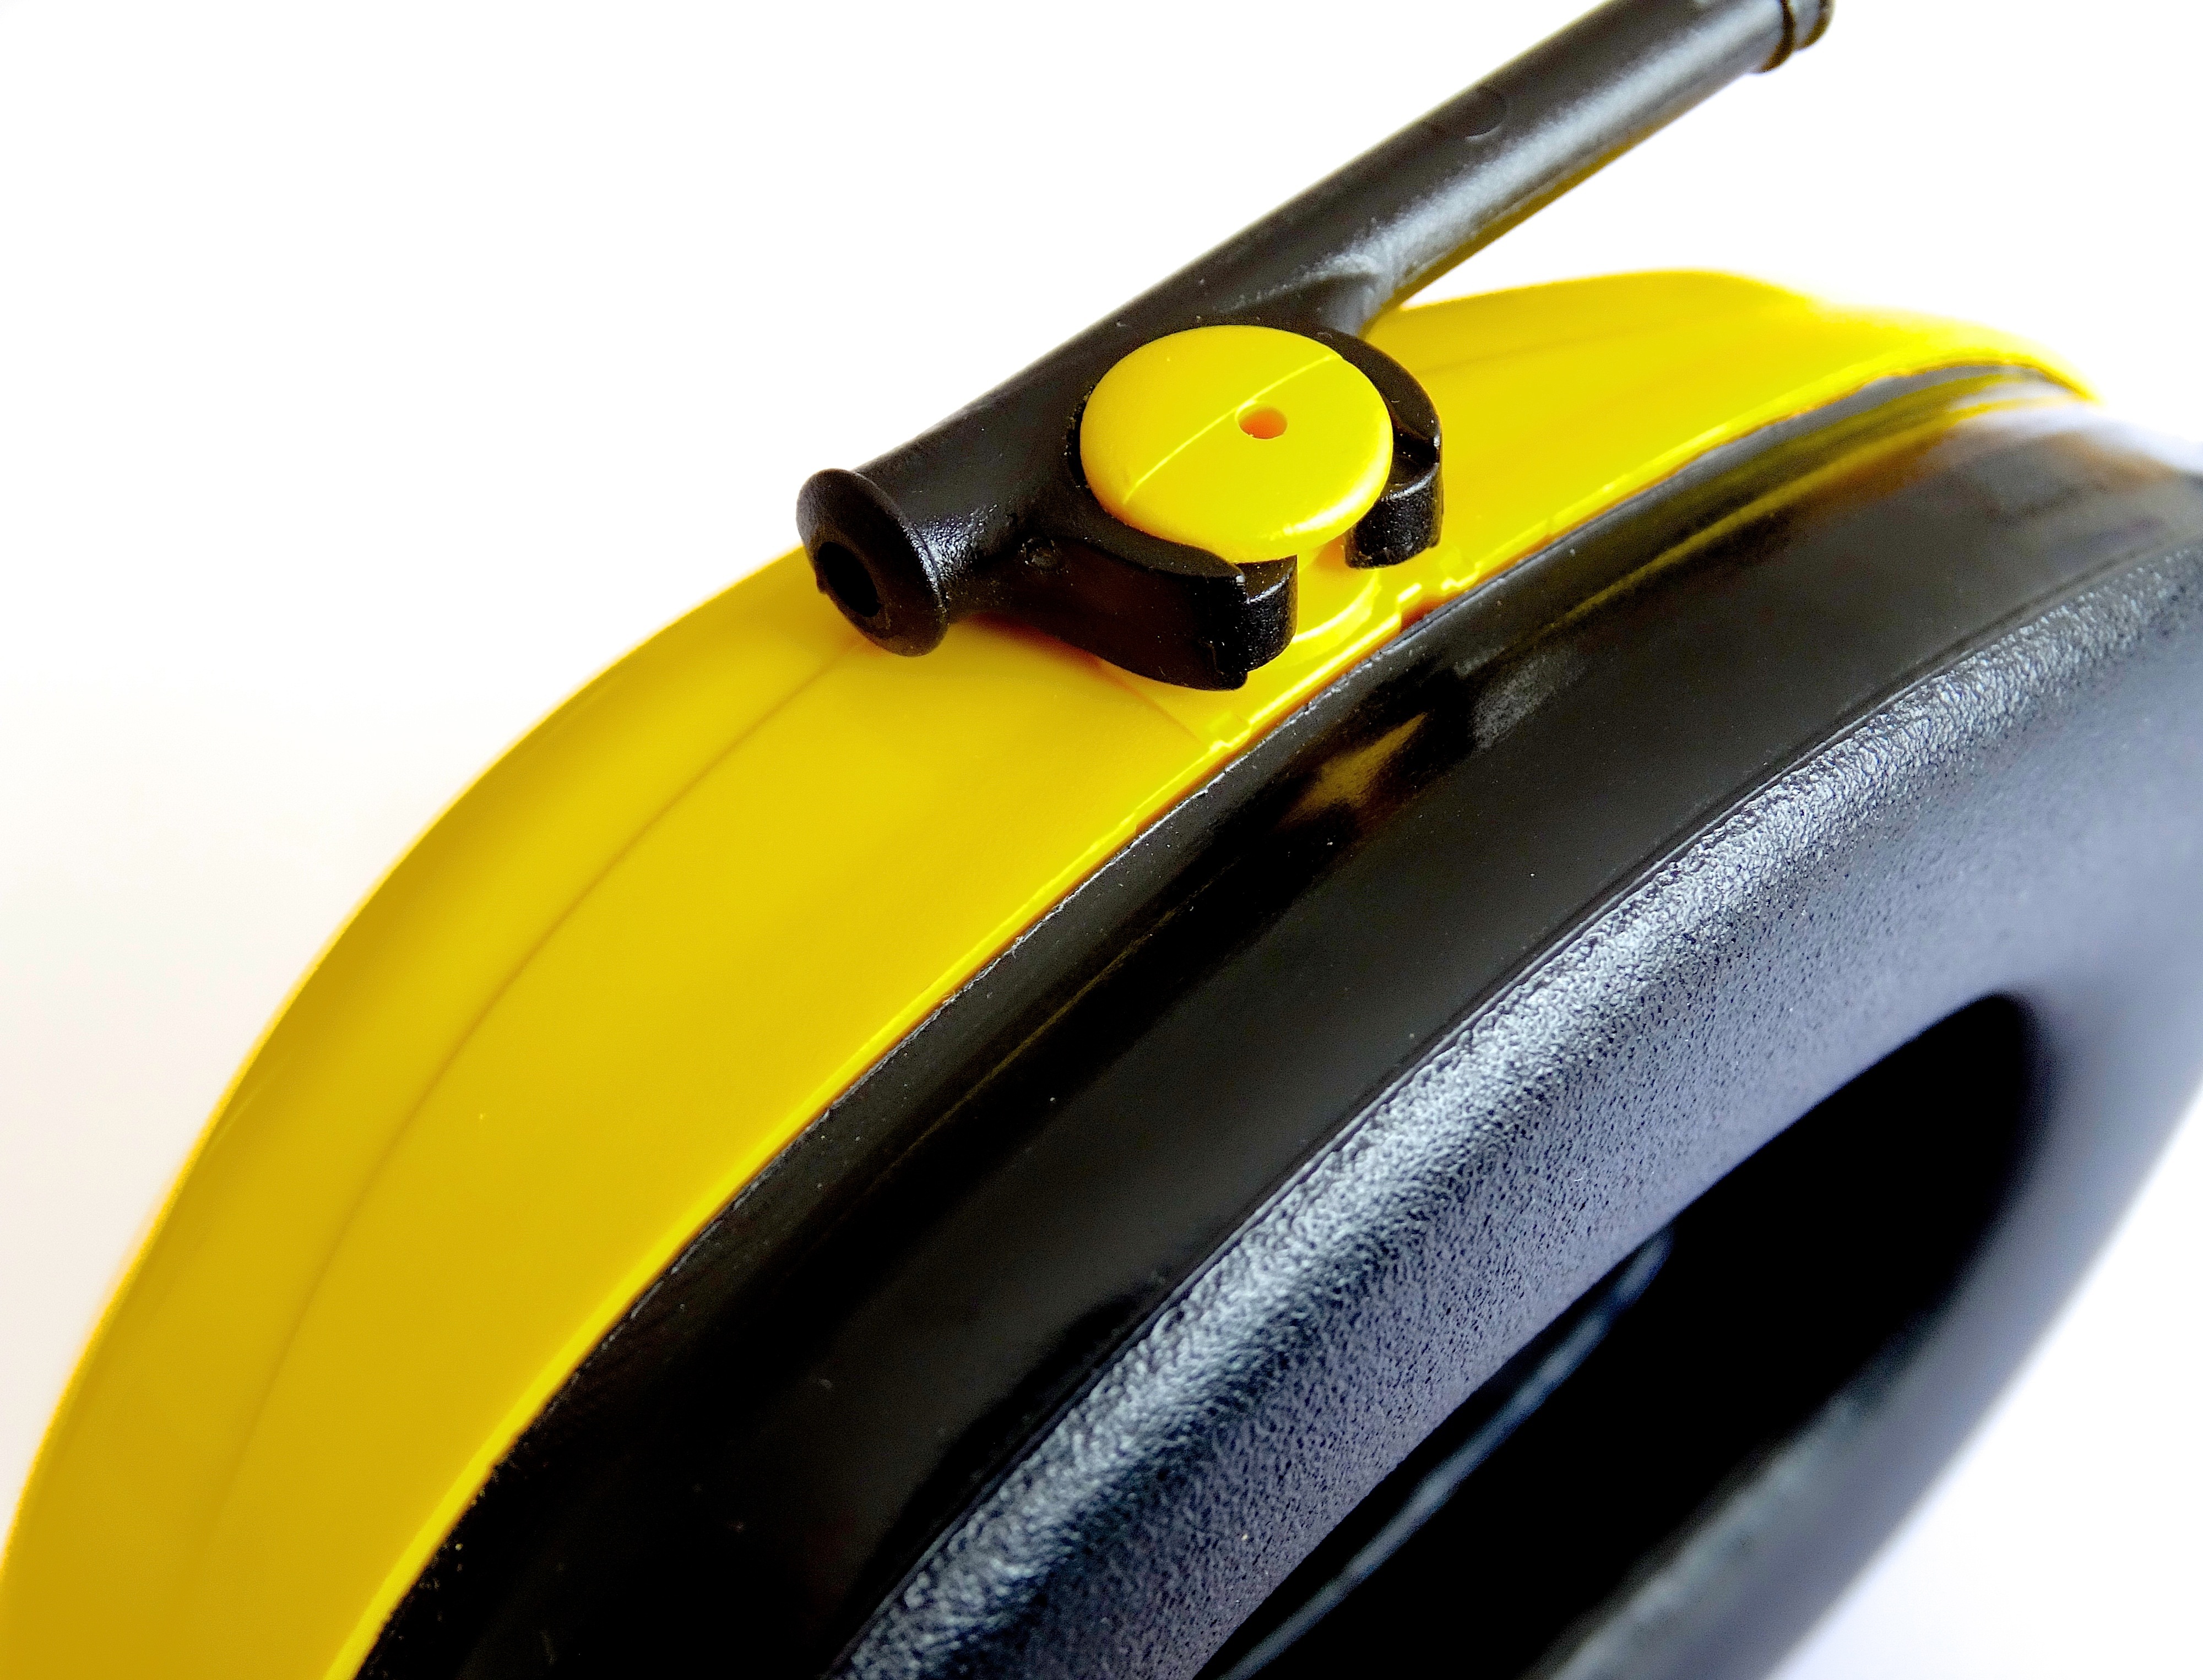
music, wheel, vehicle, black, yellow, headphones, listen, enjoy, to listen, listen to, music listeners